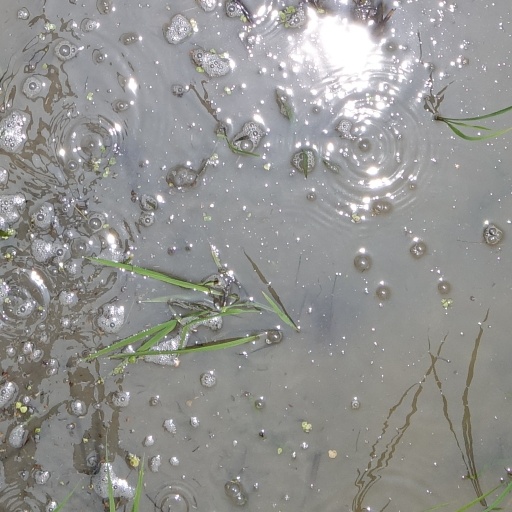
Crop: rice